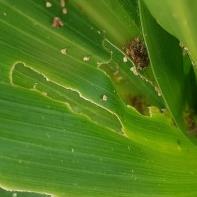
Crop: Maize
Condition: spodoptera-frugiperda-a